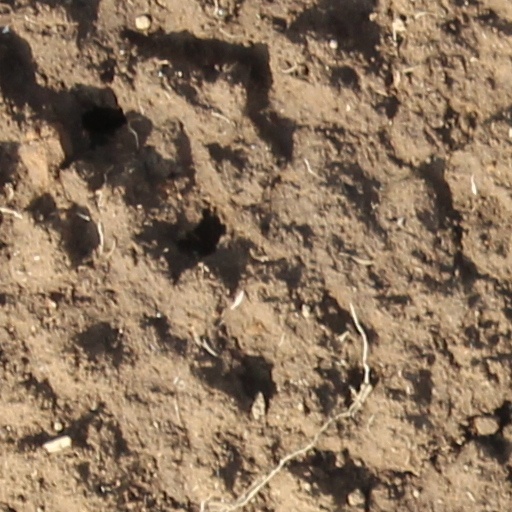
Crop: wheat